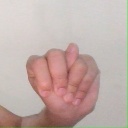
अक्षर: न